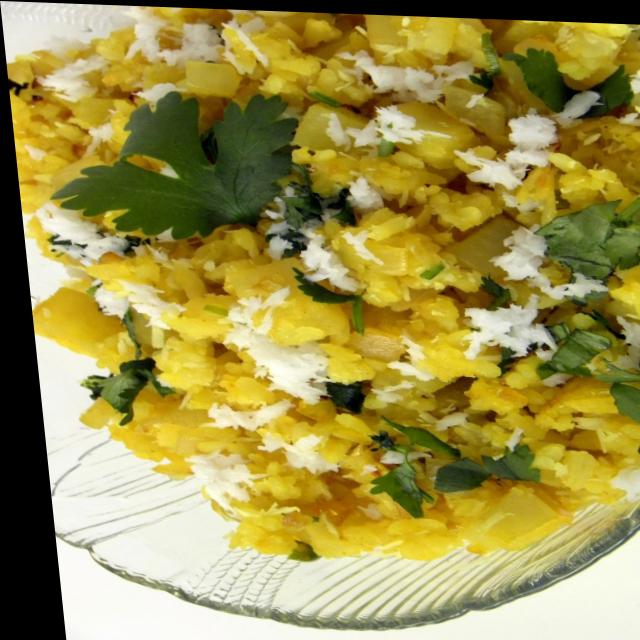
Dish: poha